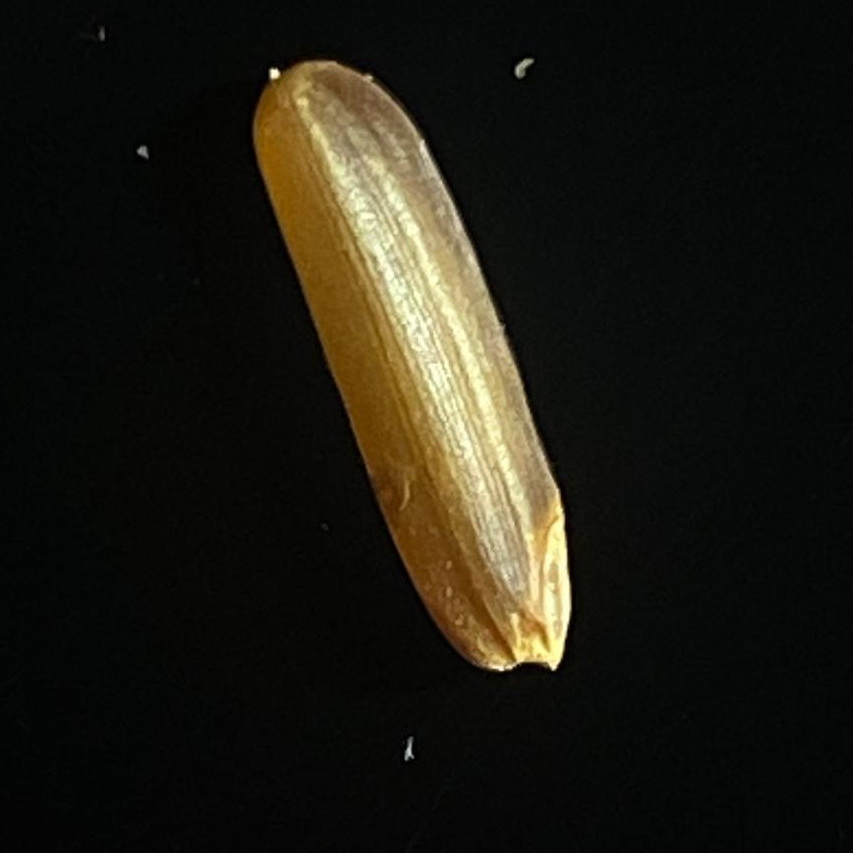
Rice variety: Red_Cargo